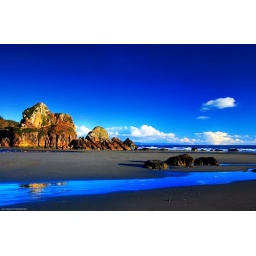
A small river in the desert coast